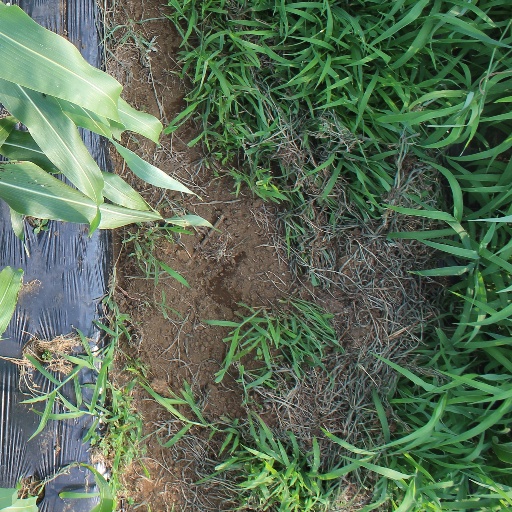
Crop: sorghum